Shri Swaminarayan Mandir, Dholera

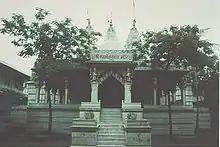
The temple at Dholera

Shri Swaminarayan Mandir, Dholera is a Hindu temple in Dholera, Gujarat, India, and is one of nine Shri Swaminarayan Temples built by Swaminarayan.